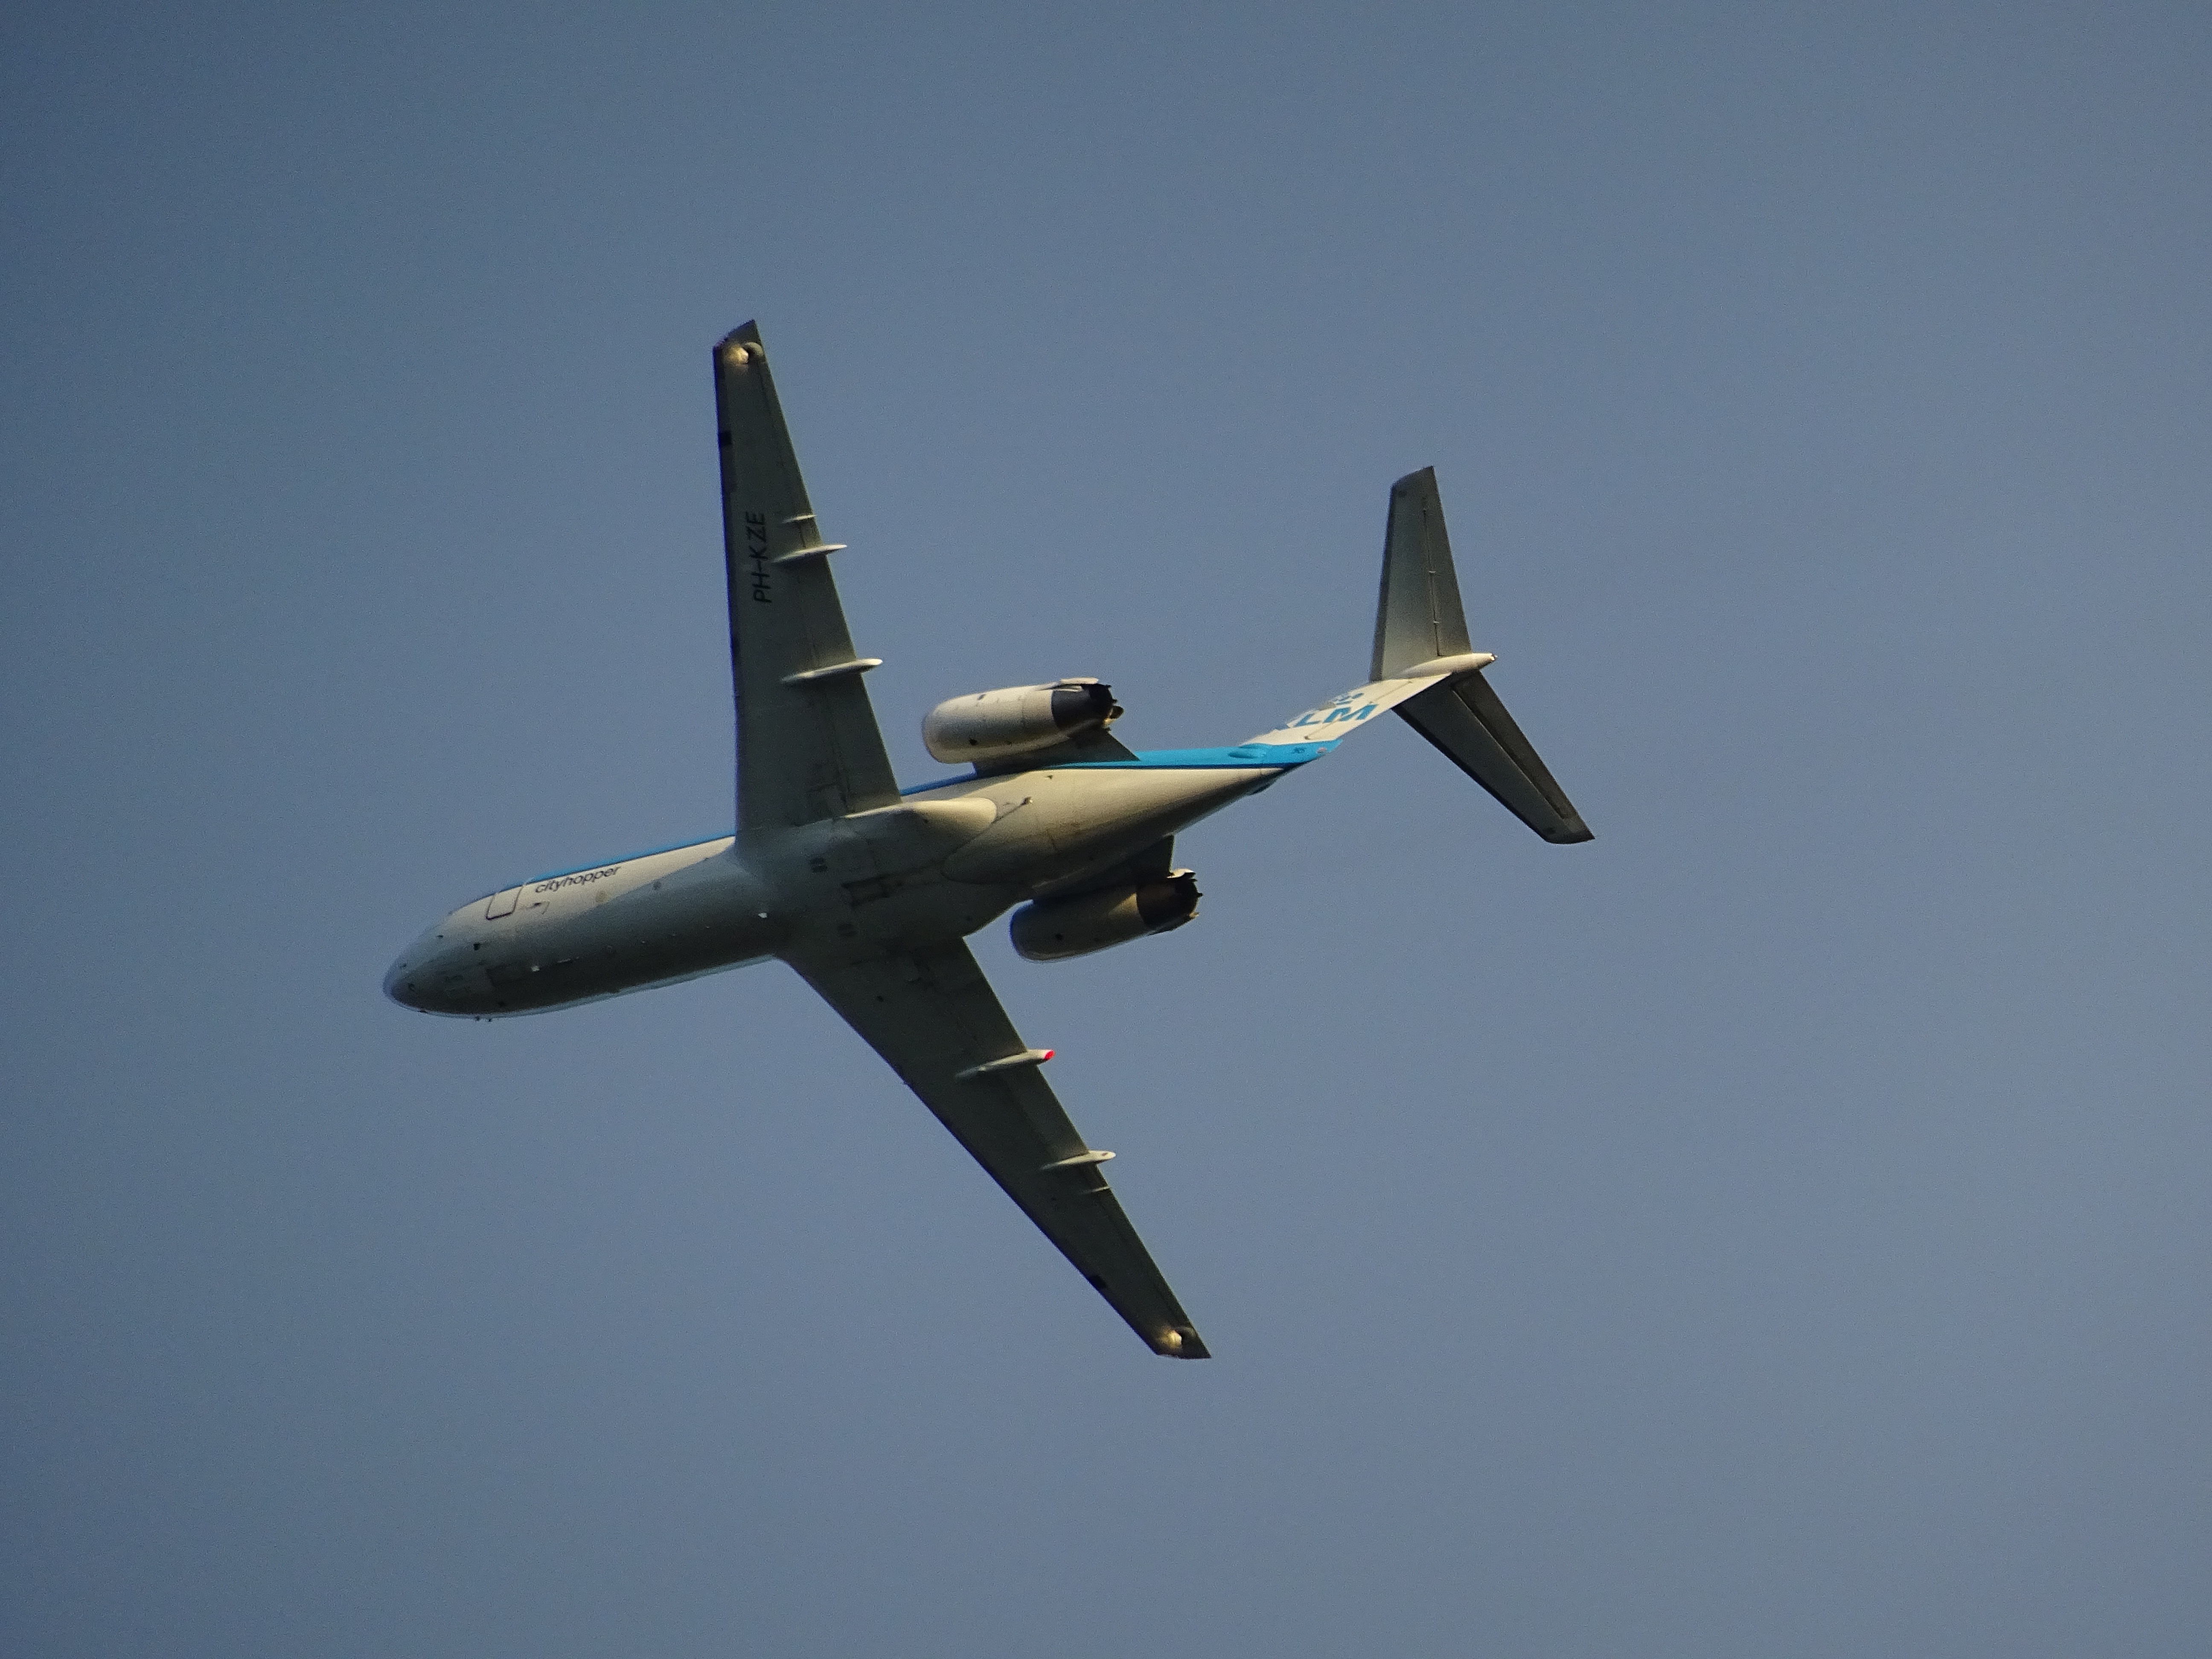
wing, sky, technology, fly, airport, airplane, aircraft, vehicle, airline, aviation, flight, machine, turbine, pilot, airliner, engine, airbus, detail, bomber, pollution, rear, flyer, takeoff, take off, passenger aircraft, air show, air force, aircraft noise, jet aircraft, aerobatics, military aircraft, air travel, atmosphere of earth, aircraft engine